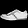
Label: Sneaker